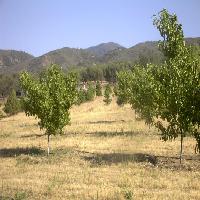
Weather: sun or clear